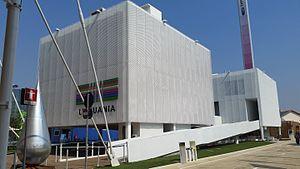
L’Expo 2015 est une exposition universelle qui s'est tenue à Milan, en Italie, du 1ᵉʳ mai au 31 octobre 2015 ; cette même ville fut déjà le siège de l'exposition universelle de 1906 ayant pour thème les transports.